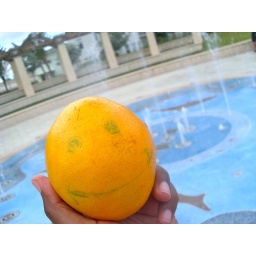
3. Picture this! You at Charnow Park on the climbing wall or the spring animals or in the interactive fountain.